Brazilian Navy

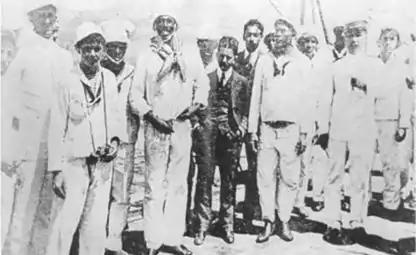

In late 1910, a major rebellion known as the Revolt of the Lash, or "Revolta da Chibata", broke out on four of the newest ships in the Brazilian Navy. The initial spark was provided on 21 November when Afro-Brazilian sailor Marcelino Rodrigues Menezes was brutally flogged 250 times for insubordination. Many Afro-Brazilian sailors were sons of former slaves, or were former slaves freed under the "Lei Áurea" (abolition) but forced to enter the navy. They had been planning a revolt for some time, and Menezes became the catalyst. Further preparations were needed, so the rebellion was delayed until 22 November. The crewmen of "Minas Geraes", "São Paulo", the twelve-year-old , and the new quickly took their vessels with only a minimum of bloodshed: two officers on "Minas Geraes" and one each on "São Paulo" and "Bahia" were killed.